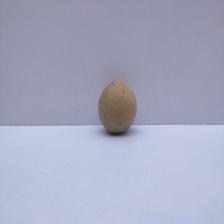
Size: Small